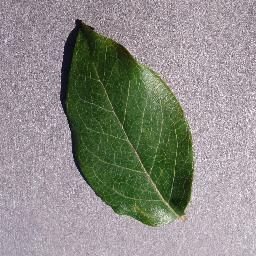
Label: Blueberry___healthy